Chapters and verses of the Bible

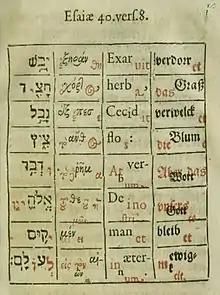
Isaiah chapter 40, verse 8 in Hebrew, Greek, Latin and German, with the verse analysed word-by-word. In English, this verse is translated "The grass withers and the flowers fall, but the word of our God endures forever." (from Elias Hutter, 1602)

Since at least 916 the Tanakh has contained an extensive system of multiple levels of section, paragraph, and phrasal divisions that were indicated in Masoretic vocalization and cantillation markings. One of the most frequent of these was a special type of punctuation, the "sof passuq", symbol for a period or sentence break, resembling the colon (:) of English and Latin orthography. With the advent of the printing press and the translation of the Hebrew Bible into English, versifications were made that correspond predominantly with the existing Hebrew sentence breaks, with a few isolated exceptions. Most attribute these to Rabbi Isaac Nathan ben Kalonymus's work for the first Hebrew Bible concordance around 1440.